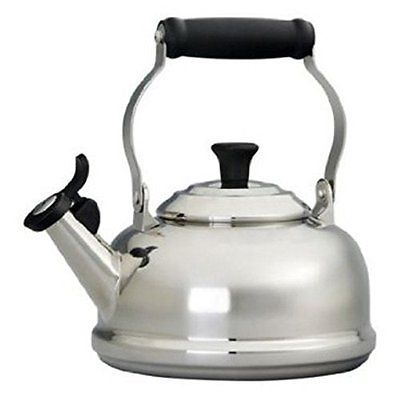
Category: kettle